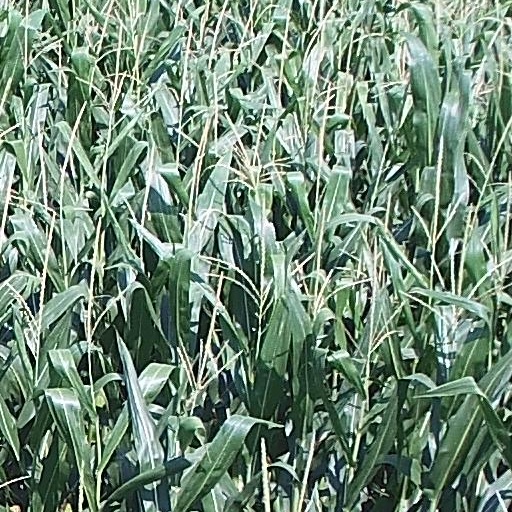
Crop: maize; corn